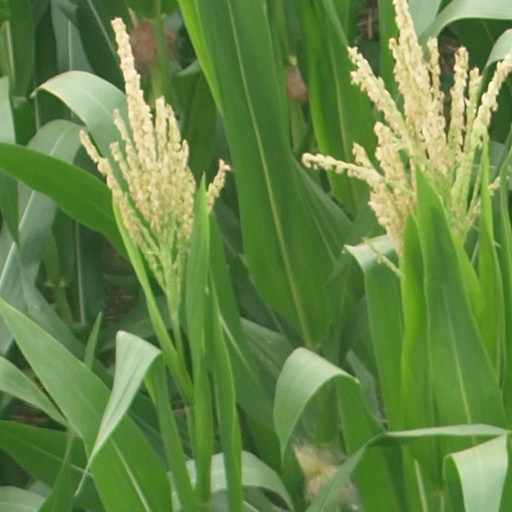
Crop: maize; corn